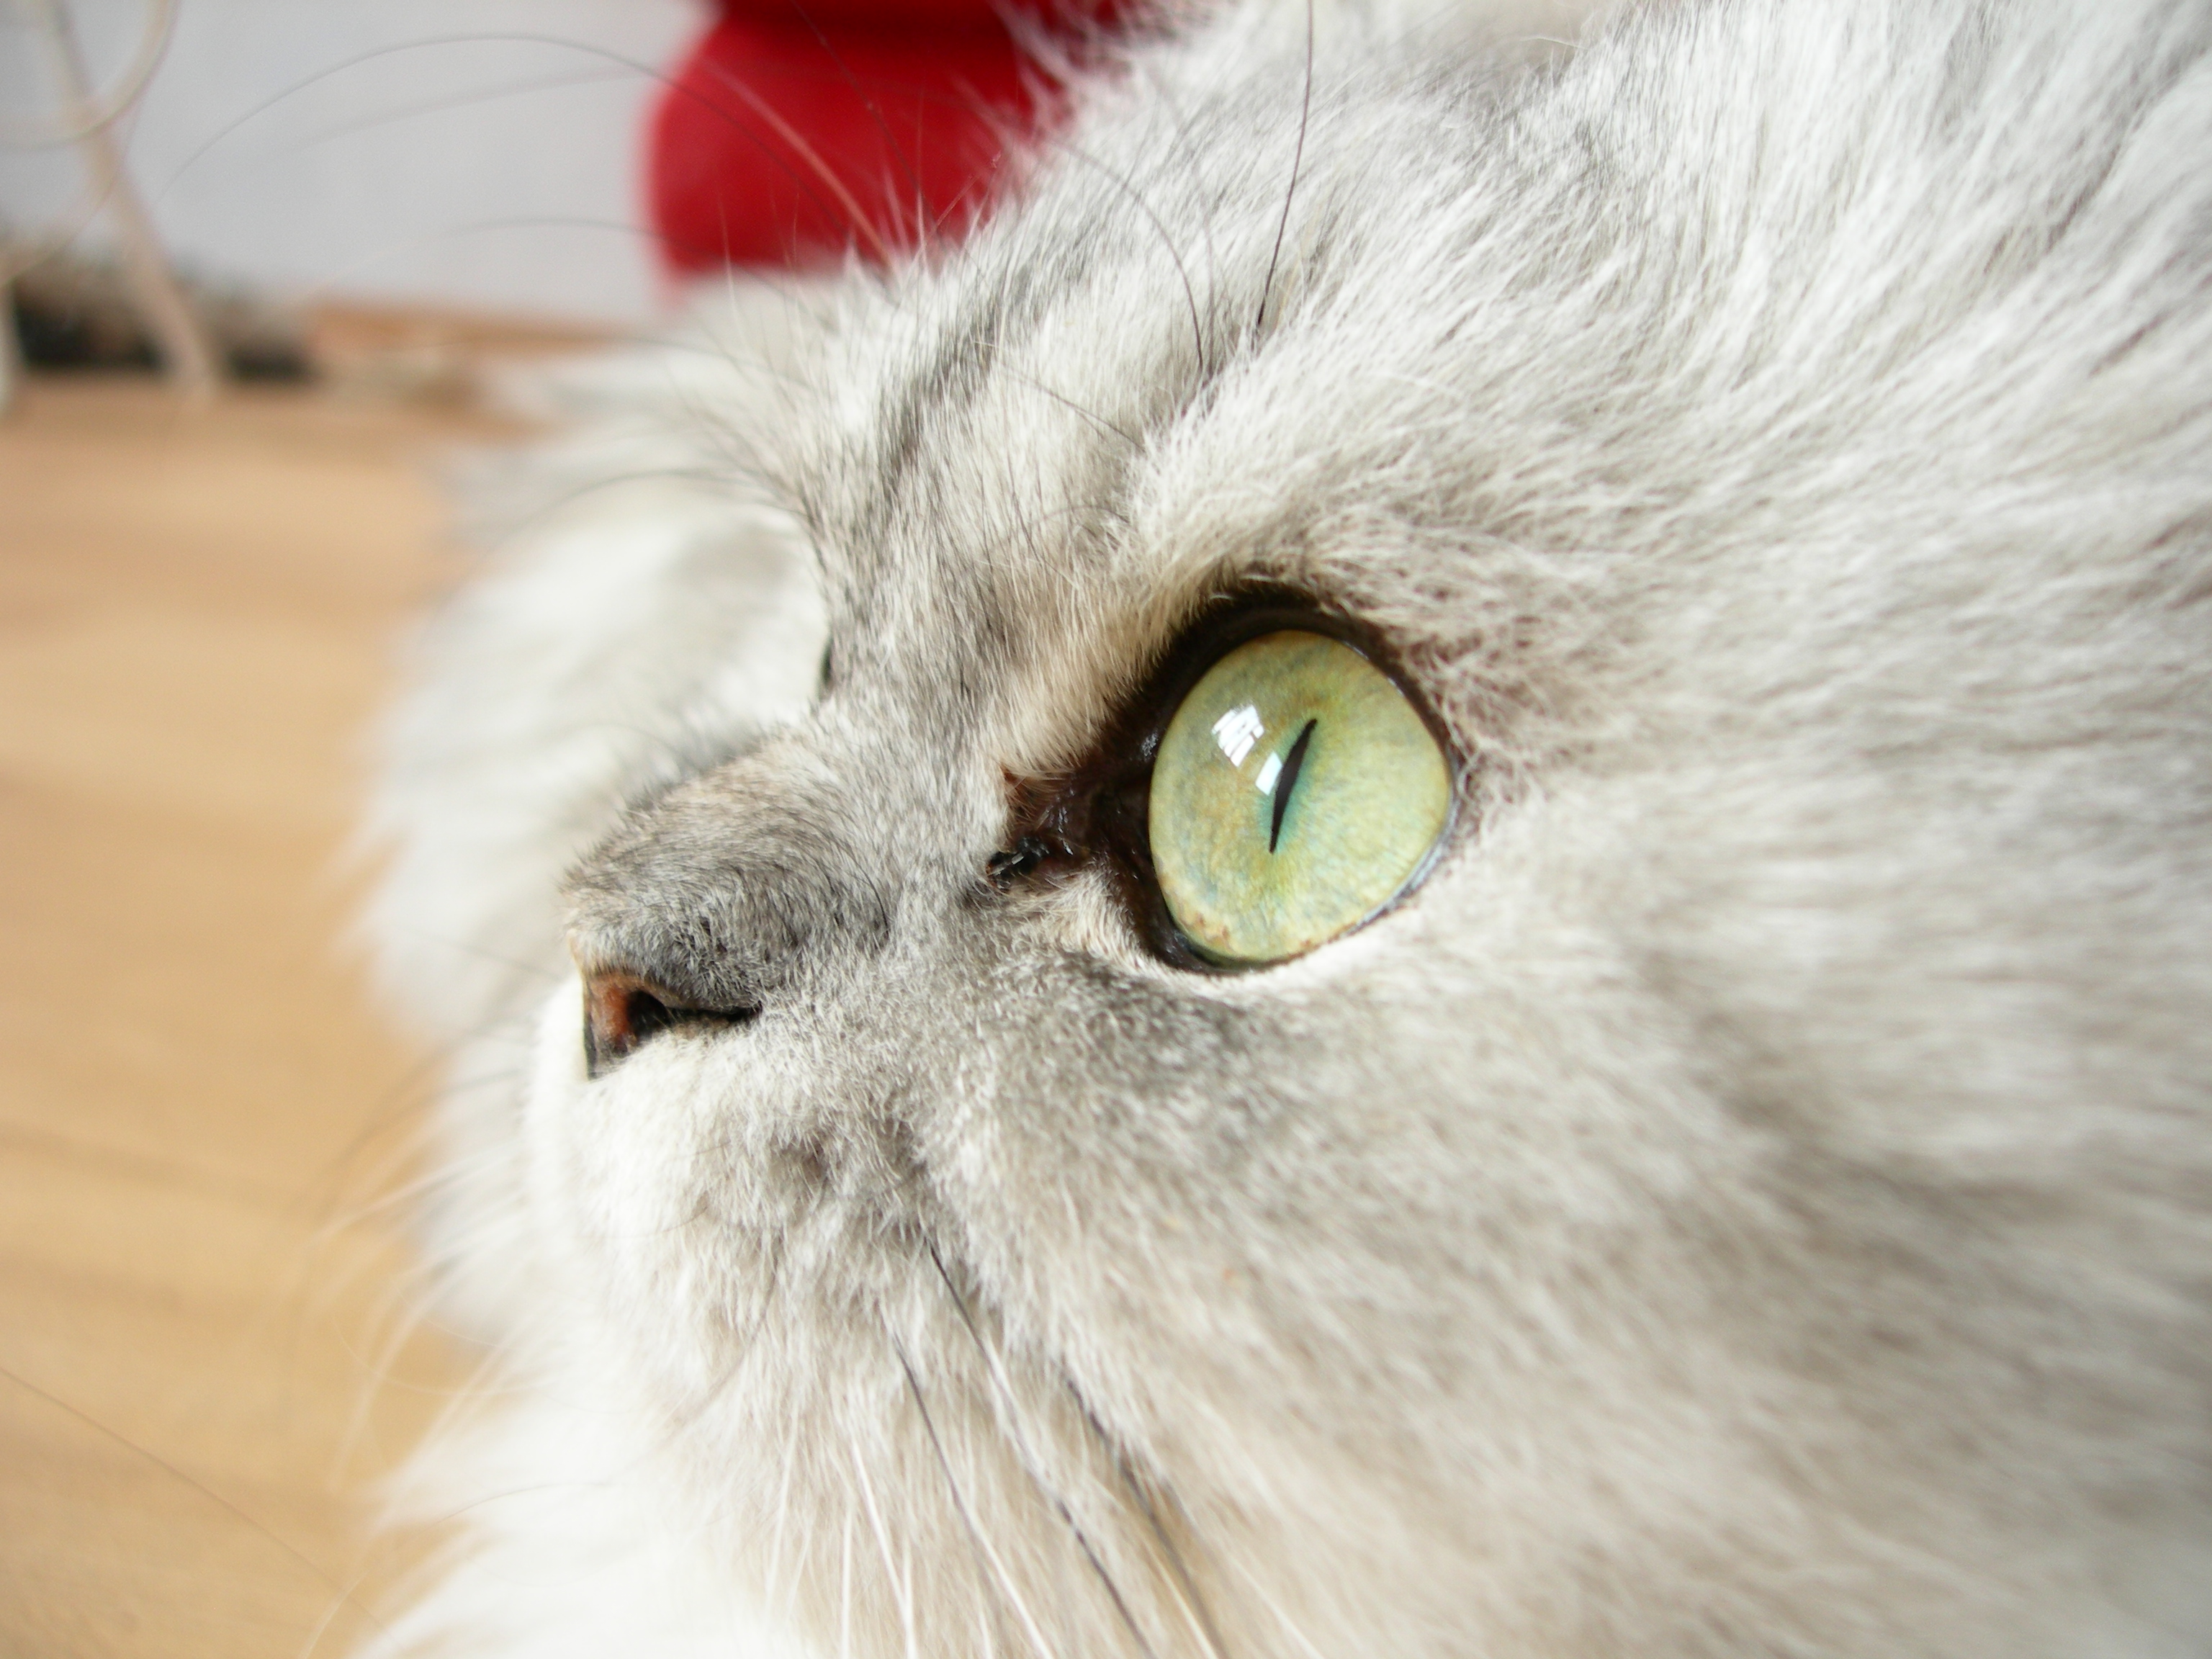
nature, animal, pet, cat, feline, mammal, nikon, fauna, close up, pets, cats, nose, whiskers, silver, animals, vertebrate, chat, chats, himalayan, fabulous, coolpix, marcello, persian, small to medium sized cats, cat like mammal, carnivoran, domestic short haired cat, domestic long haired cat, british semi longhair